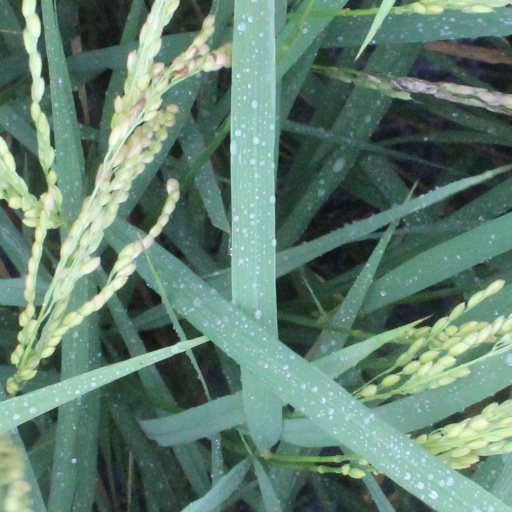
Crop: rice